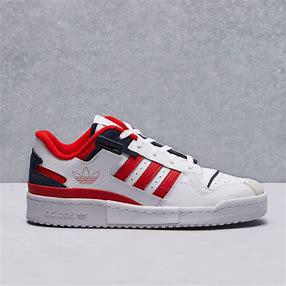
Brand: adidas
Model: originals Adidas Originals Forum